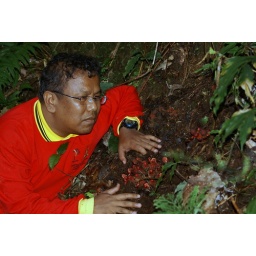
female flowers of B. papuana in Cameron Highlands